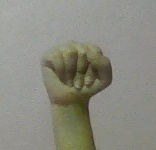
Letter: saad